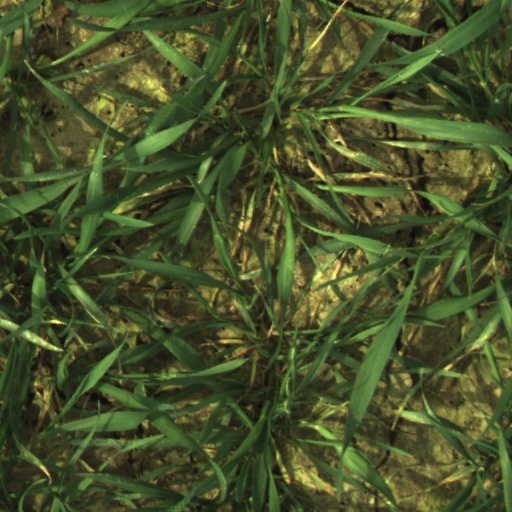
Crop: wheat